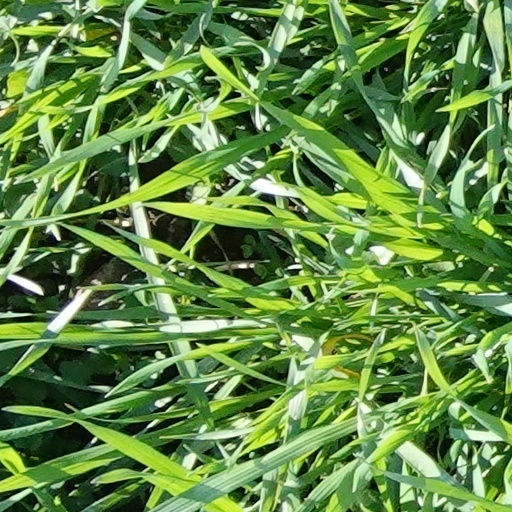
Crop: wheat